Bife a cavalo

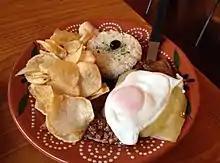
"Bife com ovo a cavalo"

Bife a cavalo, bife com ovo a cavalo, or bife a caballo is a traditional dish in Portugal, Brazil, Paraguay and Argentina. It consists of a grilled, or sometimes pan-fried steak, with fried eggs on top. It is usually served with rice and beans, a salad, and French fries. Its name literally means "horseback-riding steak", as an allusion to the appearance that the fried eggs are "riding" the steak. In Argentina, "bife a caballo" is usually served with French fries.